Highschool of the Dead

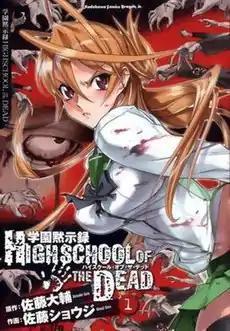
First volume cover, featuring Rei Miyamoto

Highschool of the Dead, known in Japan as , is a Japanese manga series written by Daisuke Satō and illustrated by Shōji Satō. It was serialized in Fujimi Shobo's "Monthly Dragon Age" between the September 2006 and May 2013 issues, but was left unfinished following Daisuke Satō's death in March 2017. Fujimi Shobo and Kadokawa Shoten published seven volumes from March 2007 and April 2011 in Japan. Yen Press published the series in North America. The story follows a group of high school students caught in the middle of a zombie apocalypse.